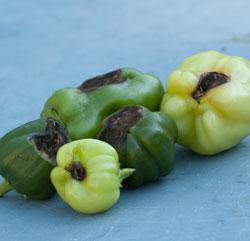
Plant: Bell pepper
Disease: bell pepper blossom end rot